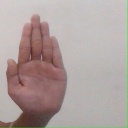
अक्षर: ध